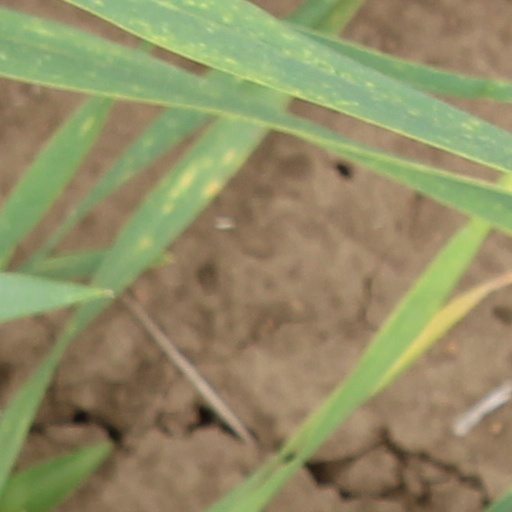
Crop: wheat